William H. Van Epps House

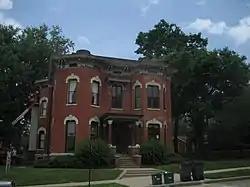

The William H. Van Epps House is a historic house in Dixon, Illinois. It is an example of Italianate architecture. and was constructed around 1855. The Van Epps House was added to the U.S. National Register of Historic Places in 1982.